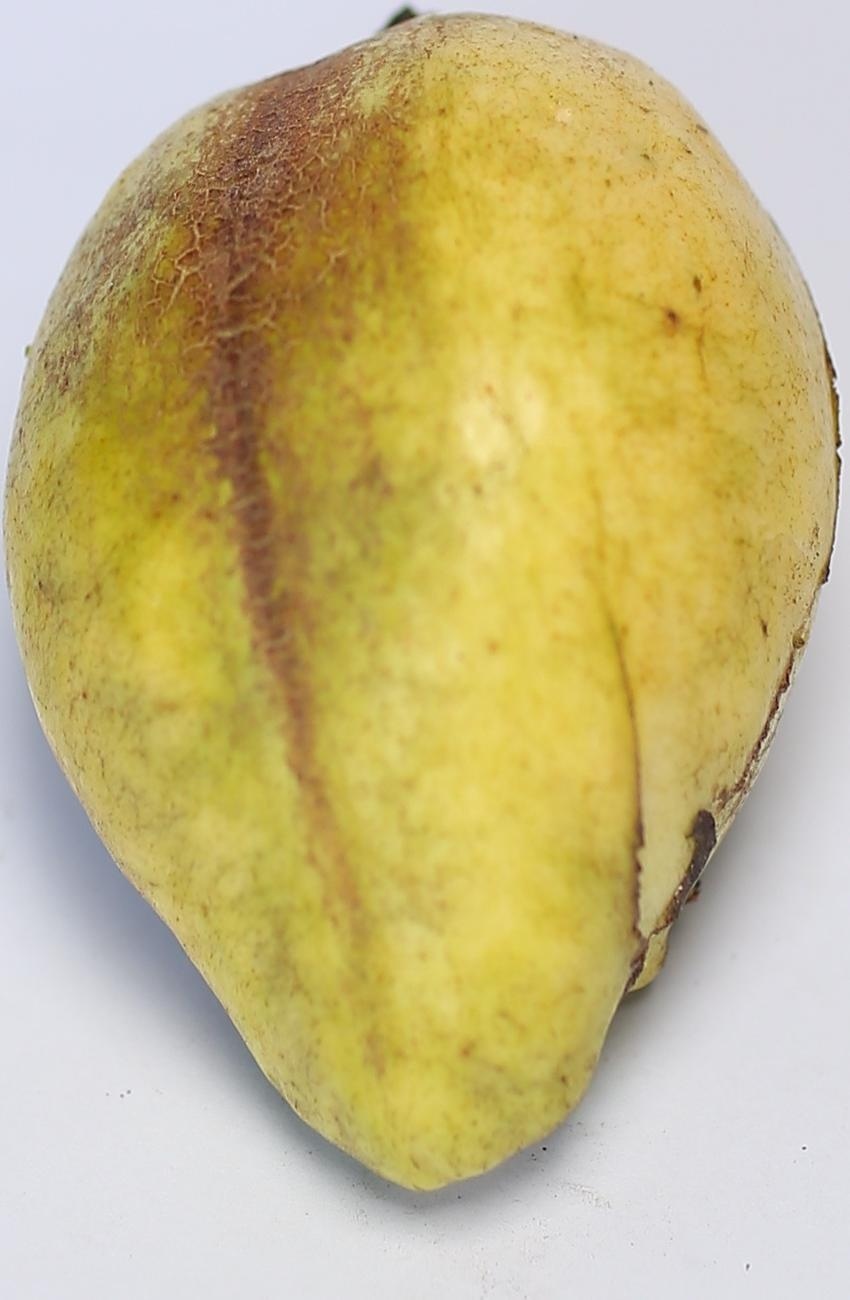
Maturity: ripe
Variety: thadhrami